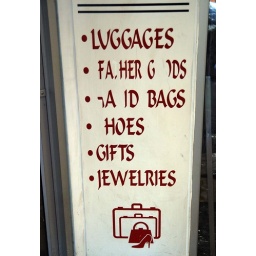
Shop window sign in Toronto's Chinatown. A few missing letters and some odd translations.